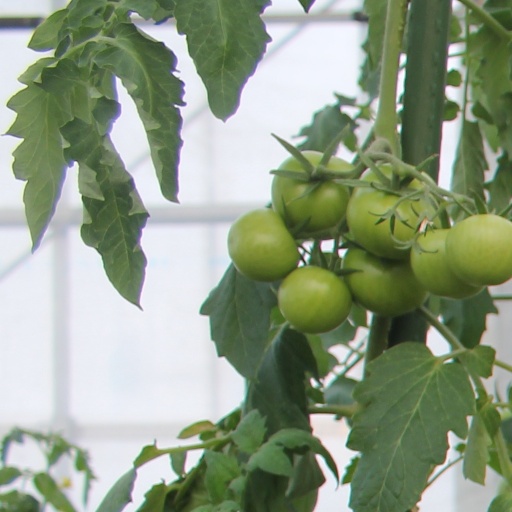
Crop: tomato